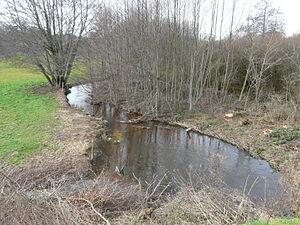
Le Nauzon marque la limite entre Champniers-et-Reilhac, (Dordogne, région Aquitaine) à gauche, et Saint-Mathieu (Haute-Vienne, région Limousin). Vue prise vers l'aval au pont de la route départementale 675.
Champniers-et-Reilhac, ou Champniers-Reilhac, est une commune française située dans le département de la Dordogne, en région Nouvelle-Aquitaine. Elle jouxte la Haute-Vienne.
Le Nauzon est un ruisseau du sud-ouest de la France, affluent du Trieux, donc sous-affluent de la Charente. Il arrose les départements de la Haute-Vienne et de la Dordogne.